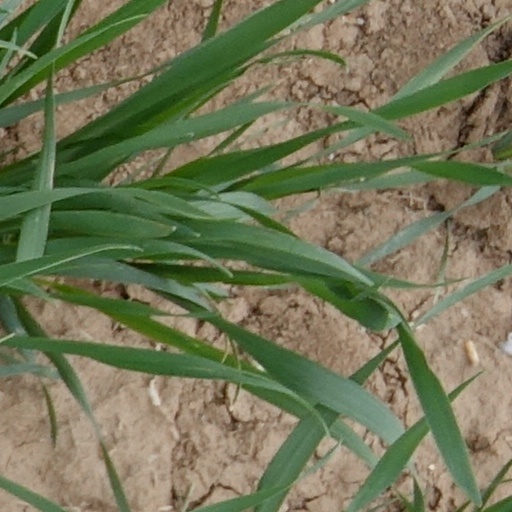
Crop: wheat